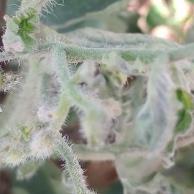
Crop: Tomato
Condition: virosis-d